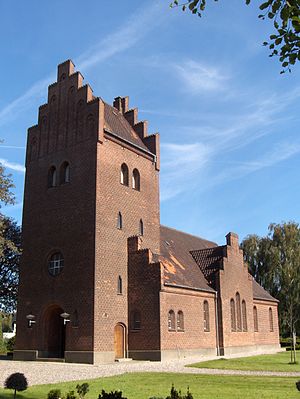
Rørdal Kirke
Rørdal Kirke i Aalborg
Rørdal Kirke ved Aalborg
Rørdal Kirke er beliggende på Sølystvej i Rørdal, Rørdal Sogn ved Aalborg. Den er tegnet af arkitekt Ulrik Plesner og opført af entreprenørfirmaet Danalith. Byggeriet startede i 1929, og kirken blev indviet d. 18. december 1930.